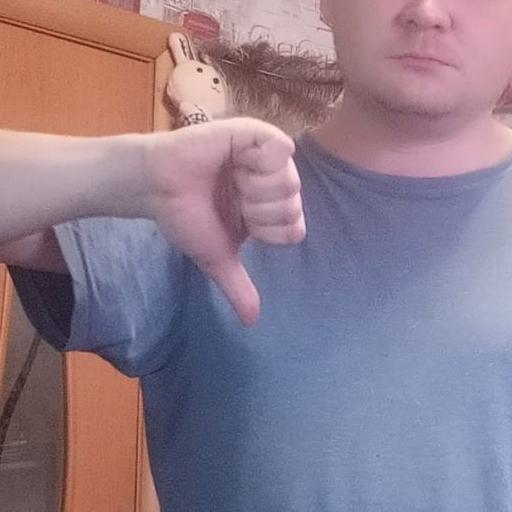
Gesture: dislike